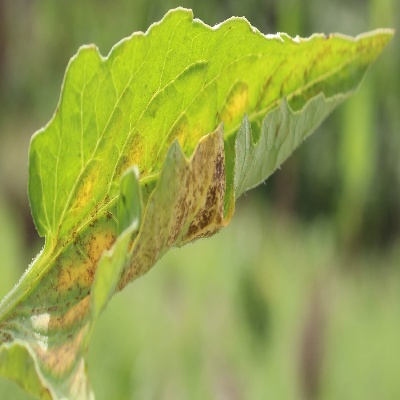
Crop: Tomato
Condition: leaf curl